Basanti Hembram

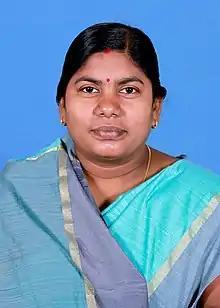

Basanti Hembram is an Indian politician representing the Biju Janta Dal party. She was elected as the Member of Legislative Assembly in 2019 from Karanjia, Odisha and won by 8763 votes. In January 2021, villagers from Kadamodaka village stopped her convoy and made her walk 7 km to inspect the damage done by elephants in the area. However, she later said that she herself stopped to inquire and know more about the problems.